Björk

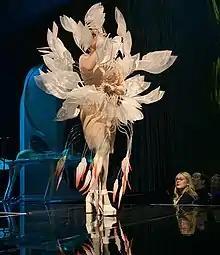
Björk performing at the Shed in 2019

"Biophilia" was released in 2011. The album project combined music with technological innovation and themes of science and nature, including an "app album", educational collaborations with children and specialised live performance, debuting in Manchester, United Kingdom at the Manchester International Festival on 30 June. This was the first part of the Biophilia tour, that toured the world for two years.